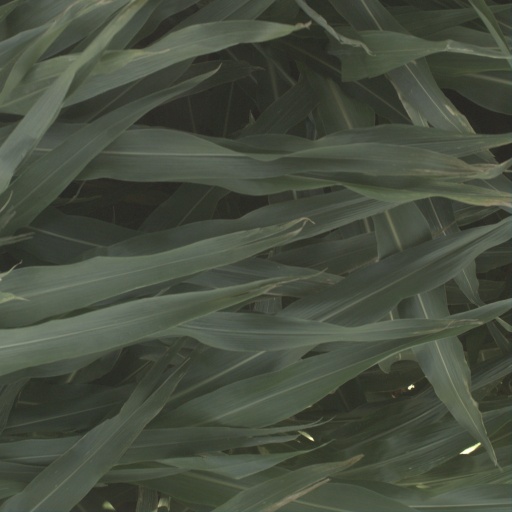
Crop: sorghum